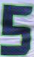
Number: 5